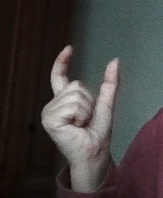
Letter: nun